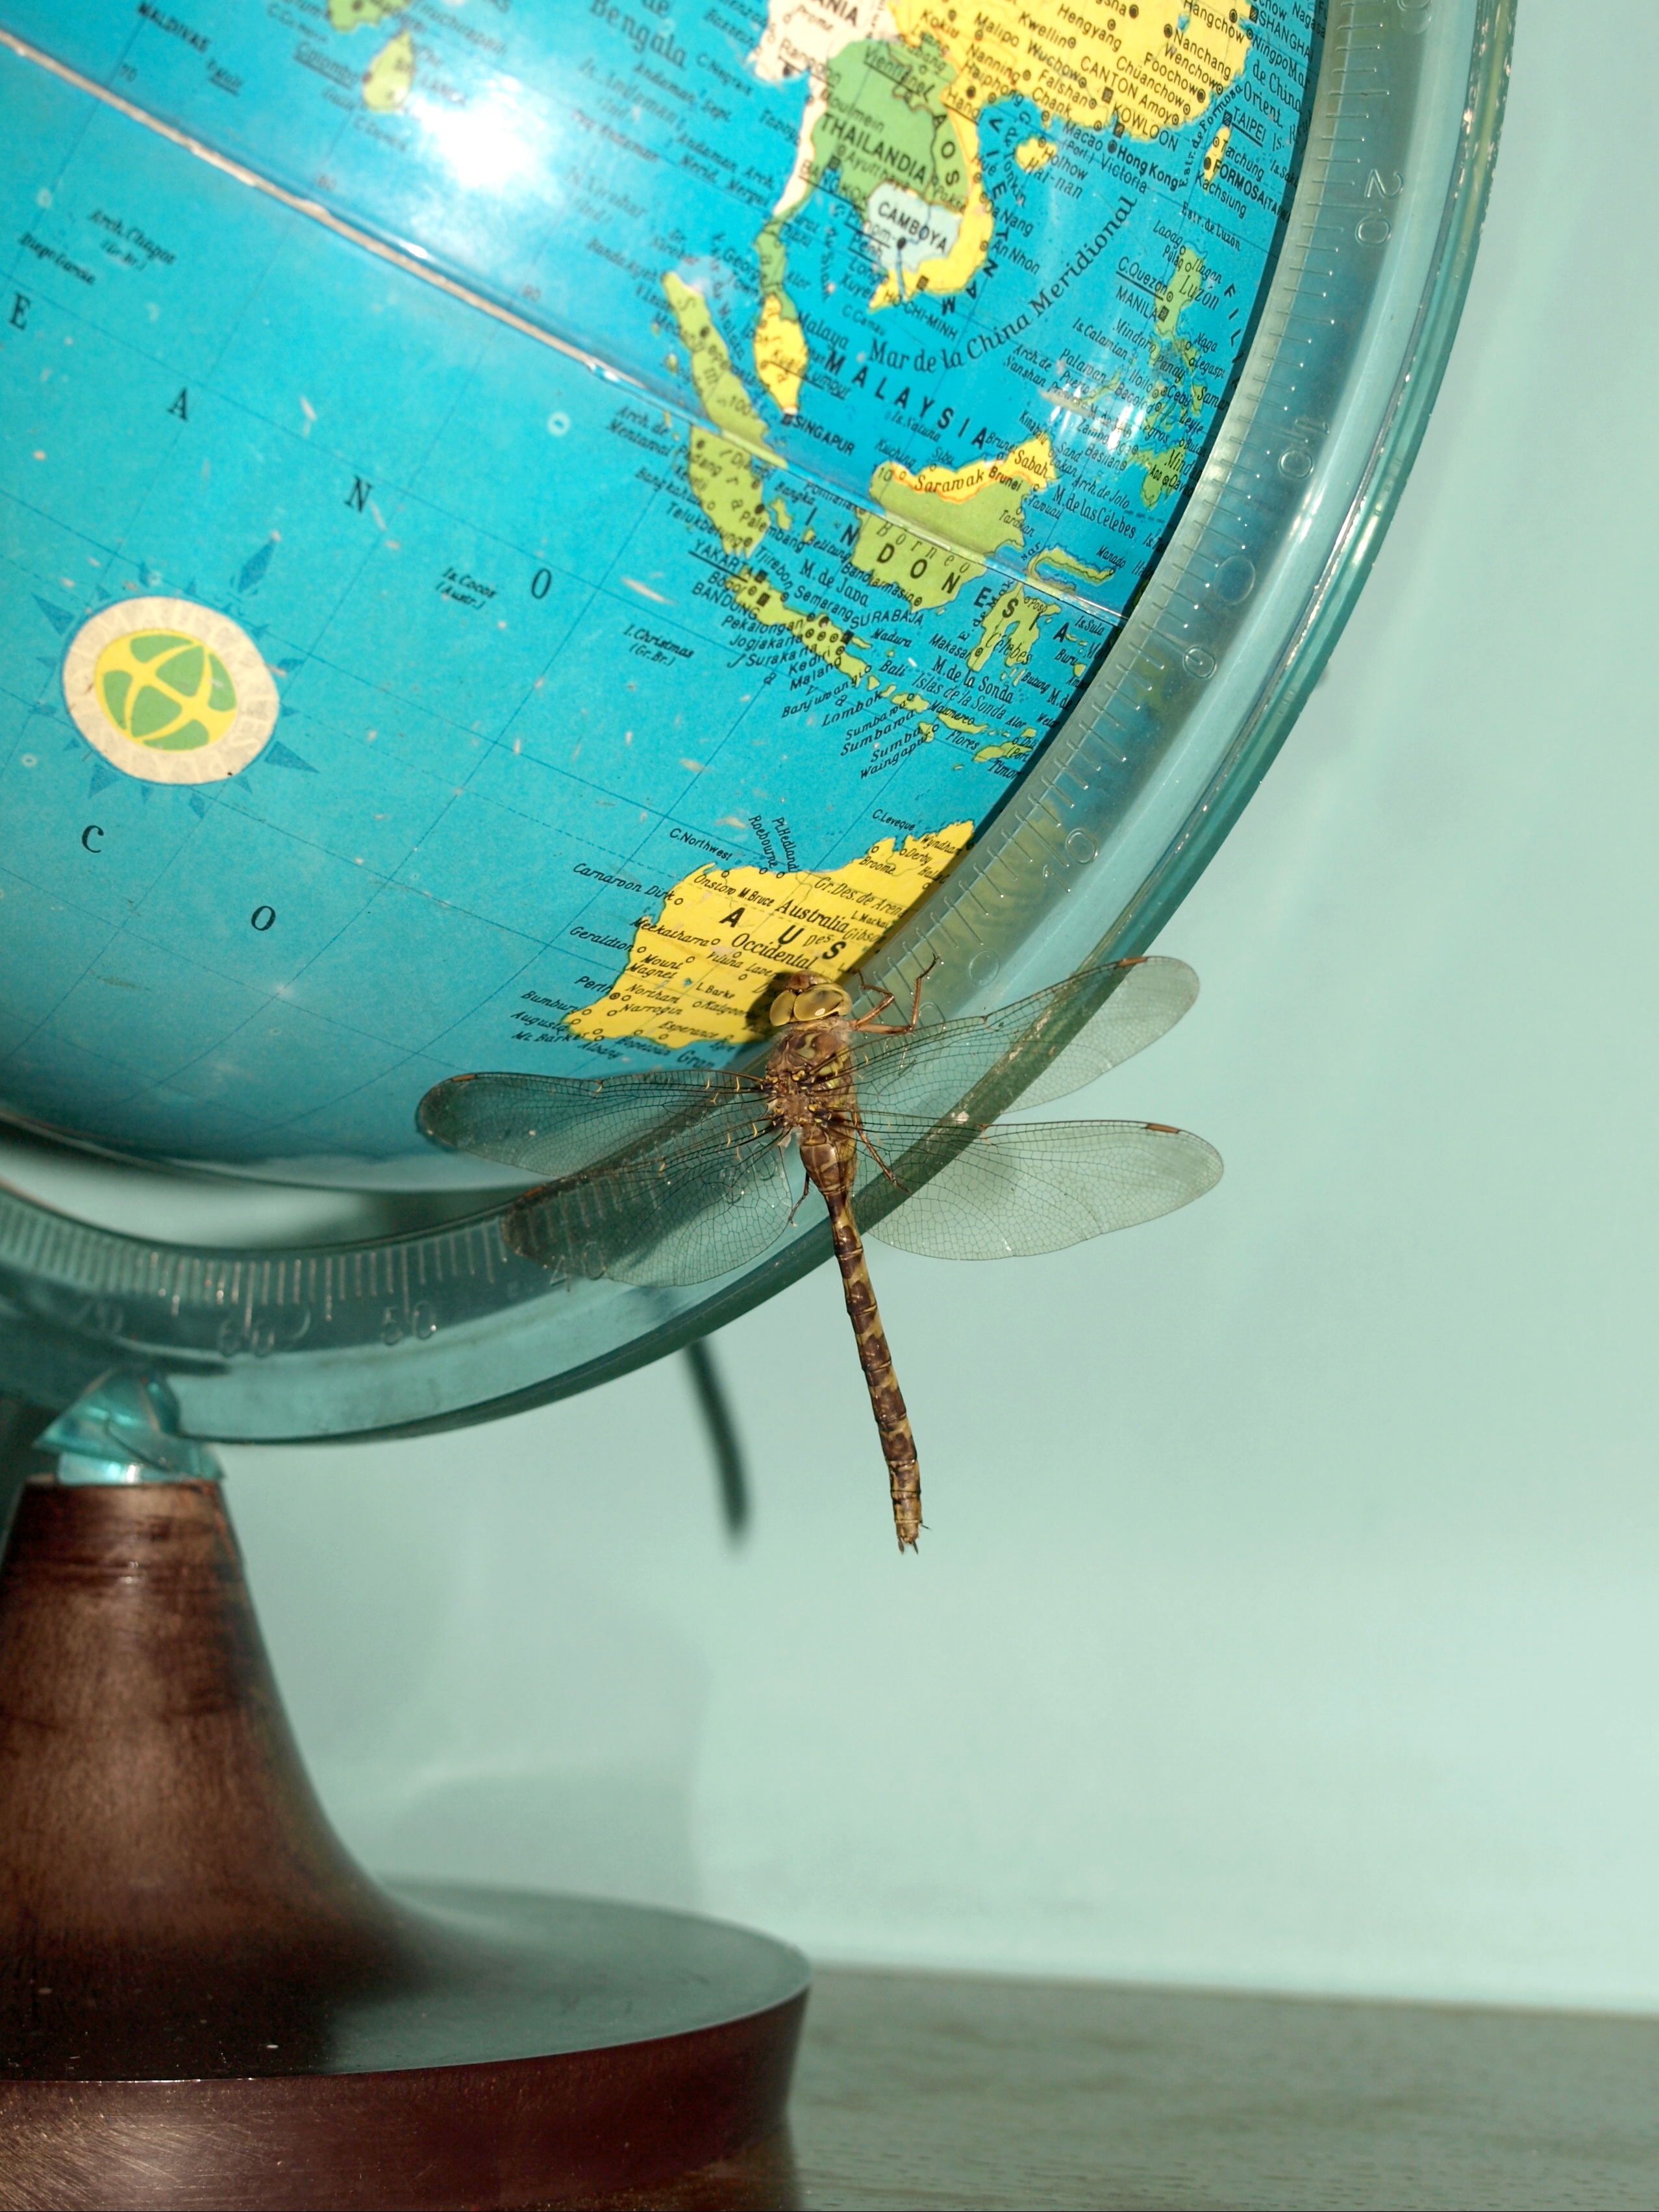
glass, green, reflection, color, blue, lighting, circle, art, shape